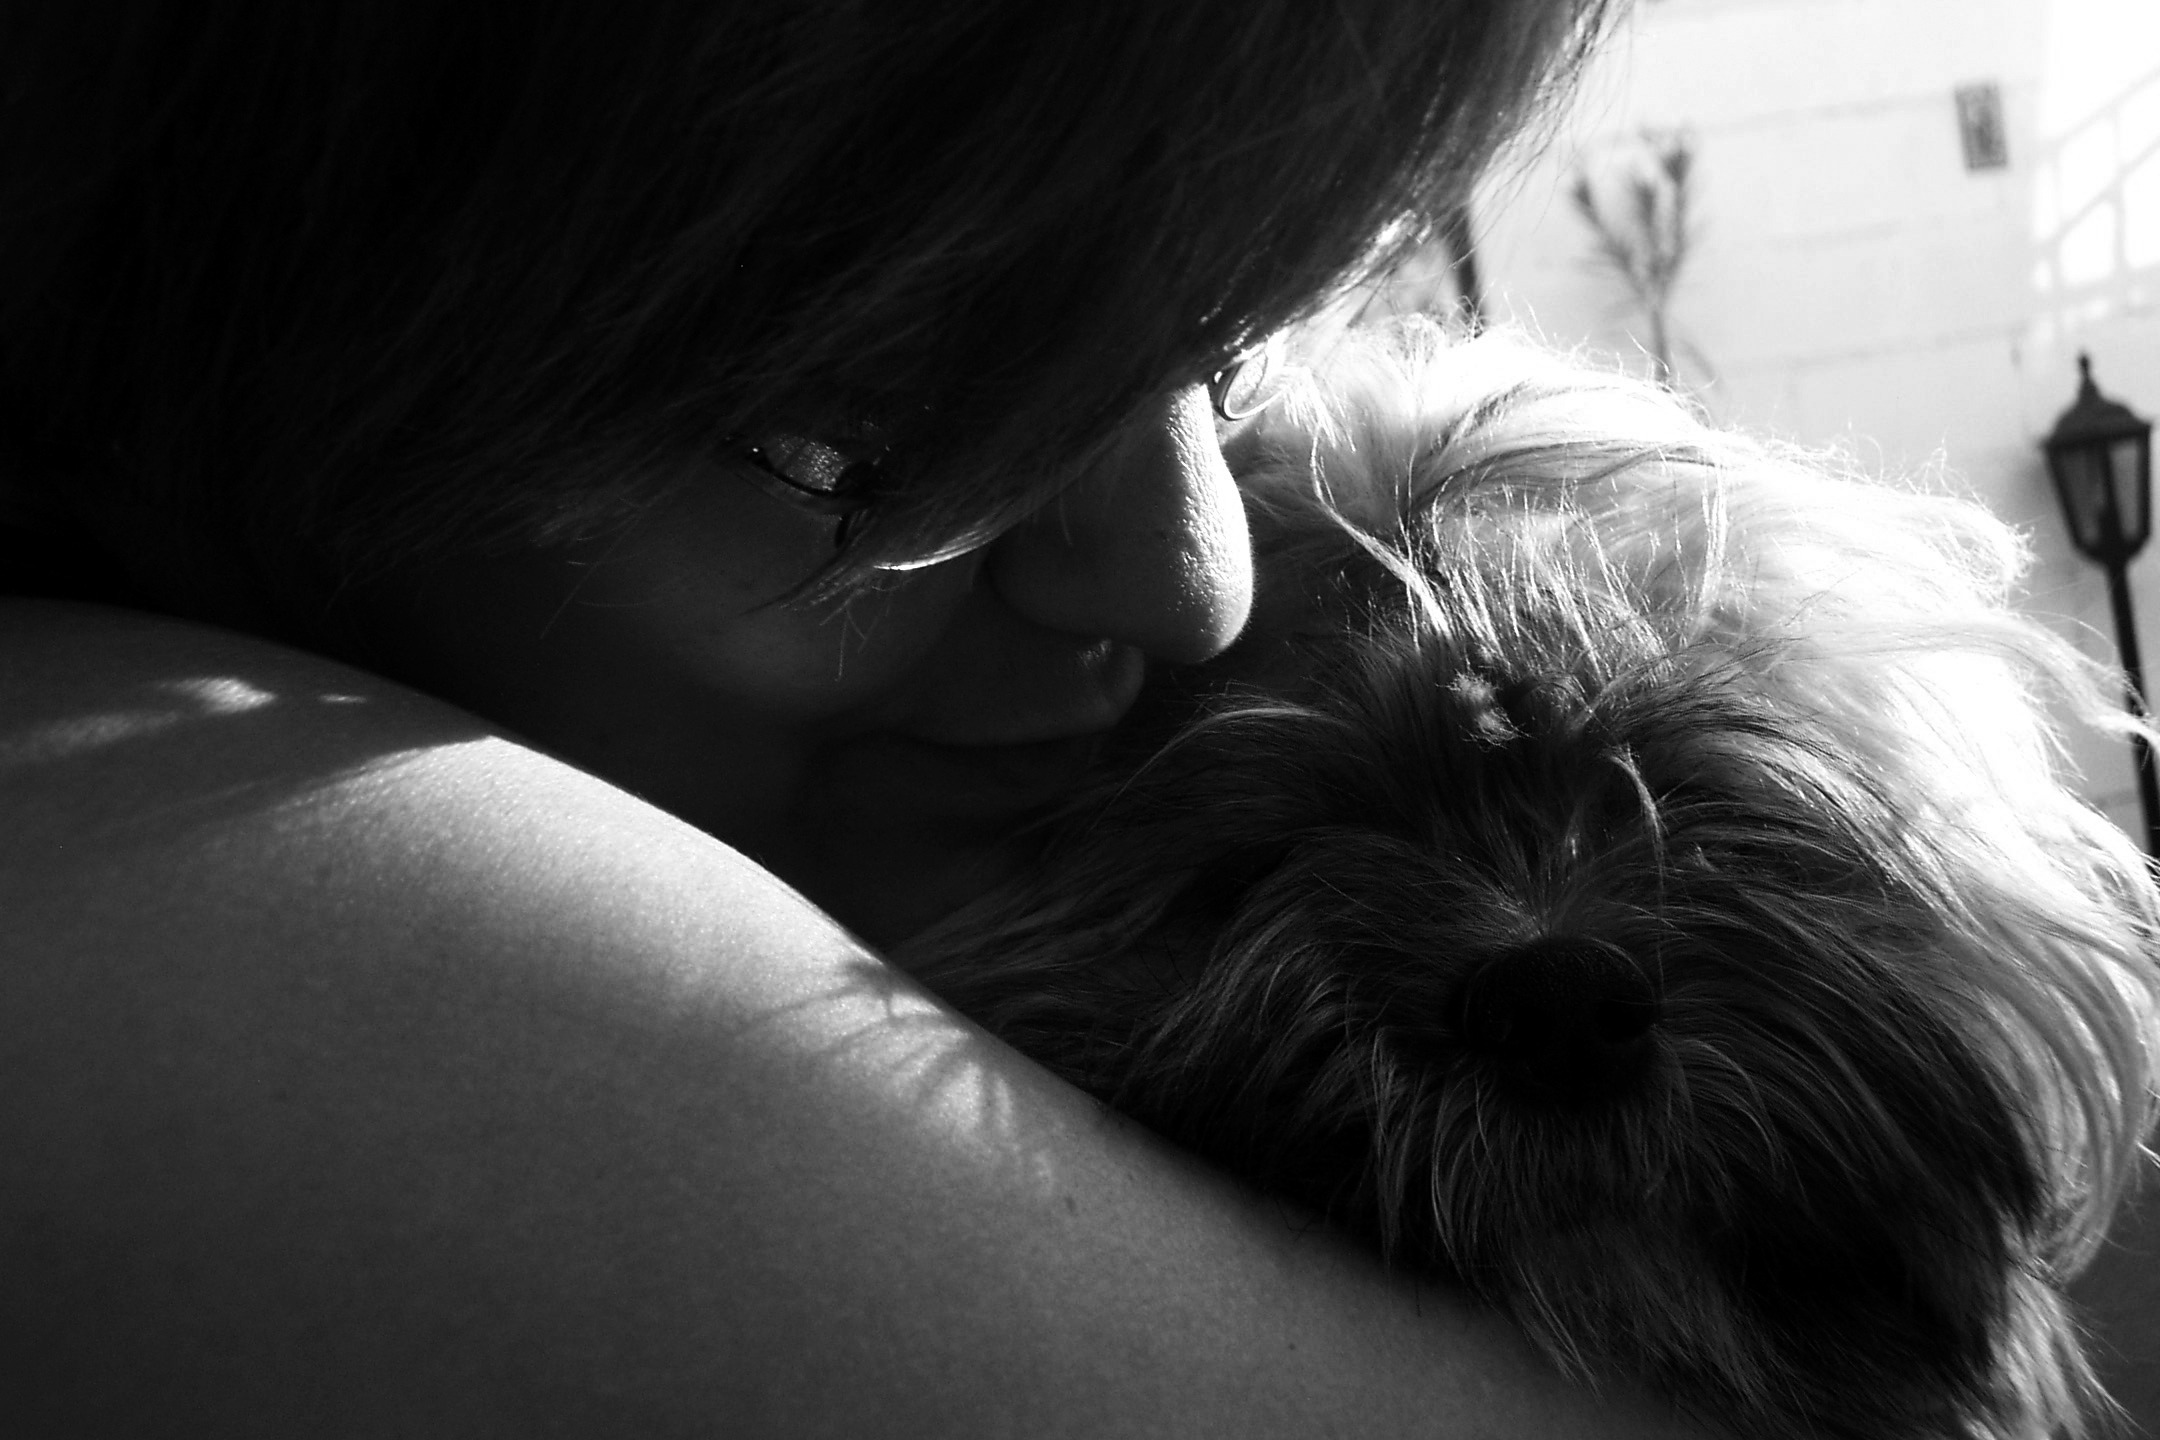
black and white, girl, white, photography, dog, love, portrait, black, monochrome, close up, women, sunglasses, eye, head, skin, organ, emotion, interaction, monochrome photography, dog like mammal